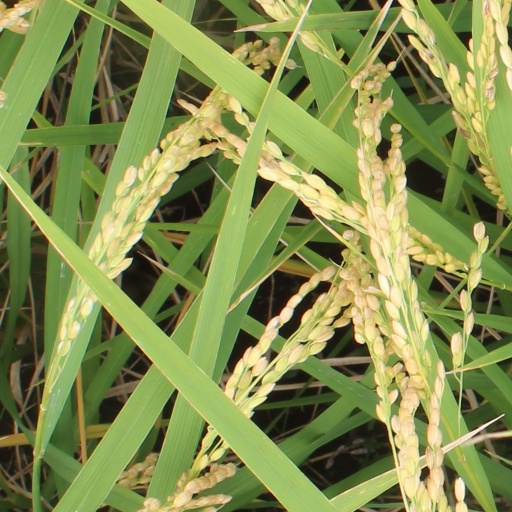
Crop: rice